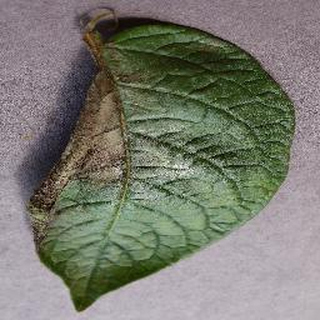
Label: potato_late_blight